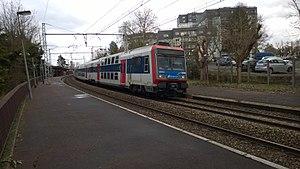
Une unité multiple de Z 20900 s'arrêtera quelques secondes plus tard en gare du Chemin d'Antony.
La ligne C du RER d'Île-de-France, plus souvent simplement nommée RER C, est une ligne du réseau express régional d'Île-de-France qui traverse l'agglomération parisienne, avec de nombreux embranchements. Elle relie à l'ouest Pontoise, Versailles-Château-Rive-Gauche et Saint-Quentin-en-Yvelines d'une part, et au sud Massy - Palaiseau, Dourdan et Saint-Martin-d'Étampes, ainsi que Versailles-Chantiers par un tracé quasi circulaire, en passant par le cœur de Paris.
La gare du Chemin d'Antony est une gare ferroviaire française de la ligne de Choisy-le-Roi à Massy - Verrières, située sur le territoire de la commune d'Antony.